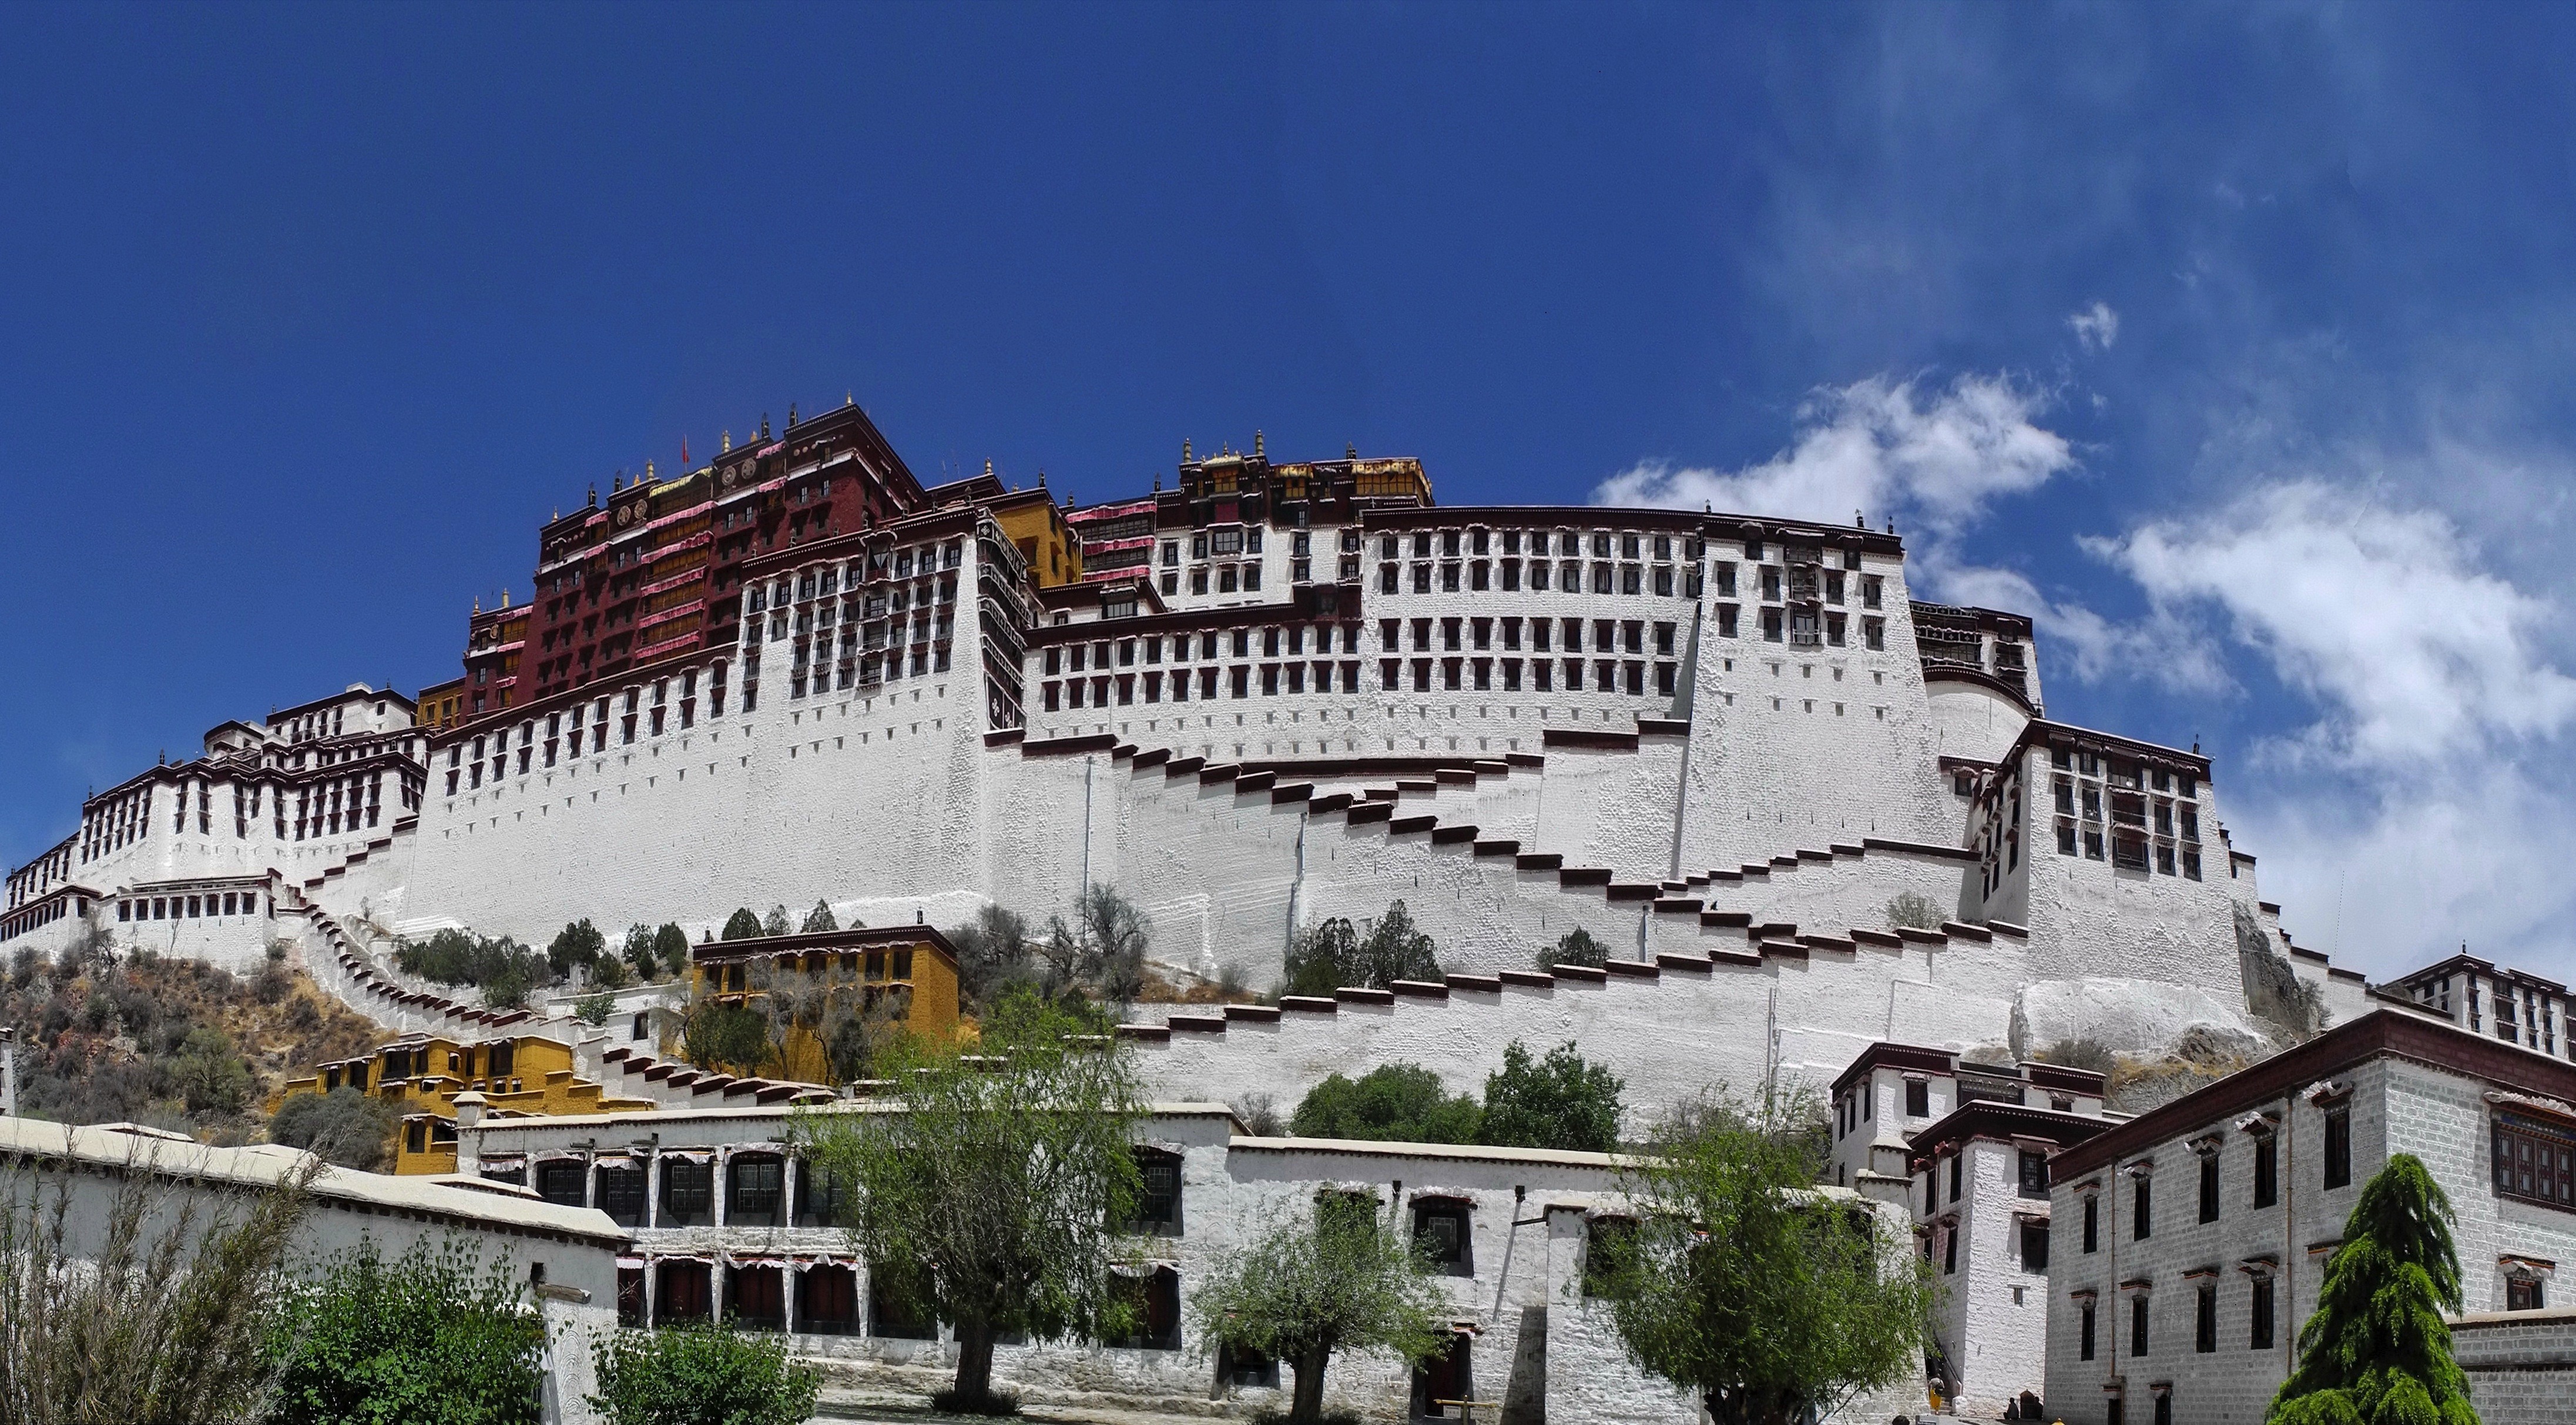
nature, architecture, structure, sky, building, palace, cityscape, summer, spring, scenic, religion, landmark, tourism, stadium, tibet, trees, outside, clouds, buildings, faith, famous, historical, potala palace, sport venue